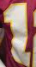
Number: 1